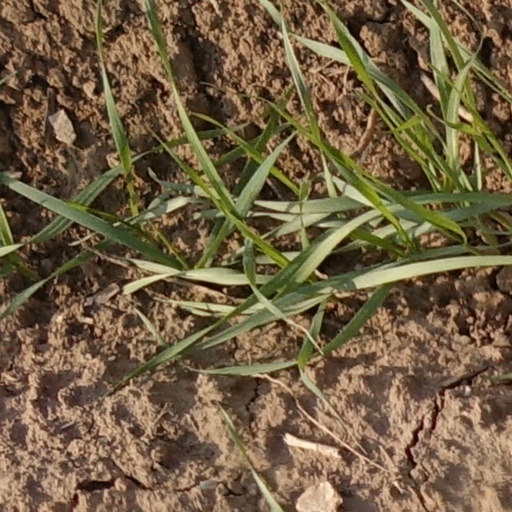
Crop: wheat